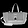
Label: Bag